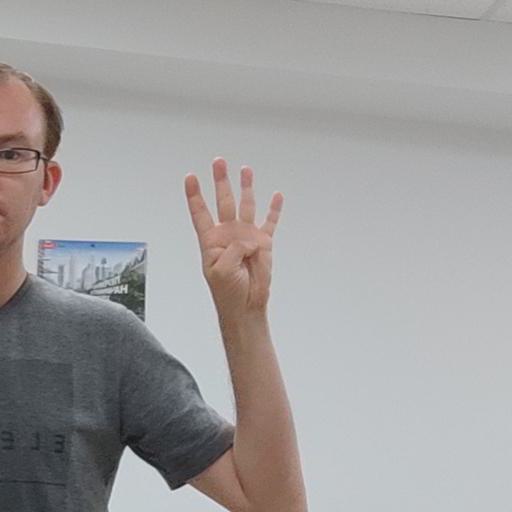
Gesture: four